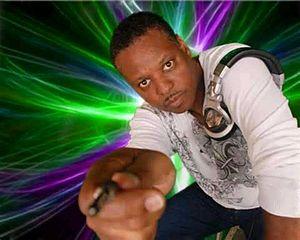
Jesse Saunders est un DJ, compositeur et producteur de musique électronique américain, considéré comme le géniteur de la House music.